Aloysius Stepinac

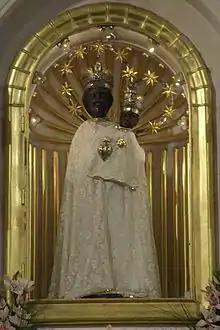
The Black Madonna of Marija Bistrica, to which Stepinac led a pilgrimage soon after his consecration

Stepinac was appointed coadjutor bishop to Bauer on 28 May 1934 at the age of 36 years, having been a priest for only three-and-a-half years, being selected after all other candidates had been rejected. Both Pope Pius XI and King Alexander I of Yugoslavia agreed with his appointment, and although the king wanted to withdraw his assent after he received further information about Stepinac, he was dissuaded by Bauer. According to some sources, Stepinac was the fifth or even eighth candidate to be considered for the role, which brought with it the right to succeed Bauer. Stepinac's decision to join the Yugoslav Legion in 1918 made him a more acceptable candidate to King Alexander.